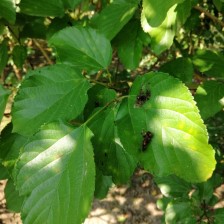
Variety: WhiteKing